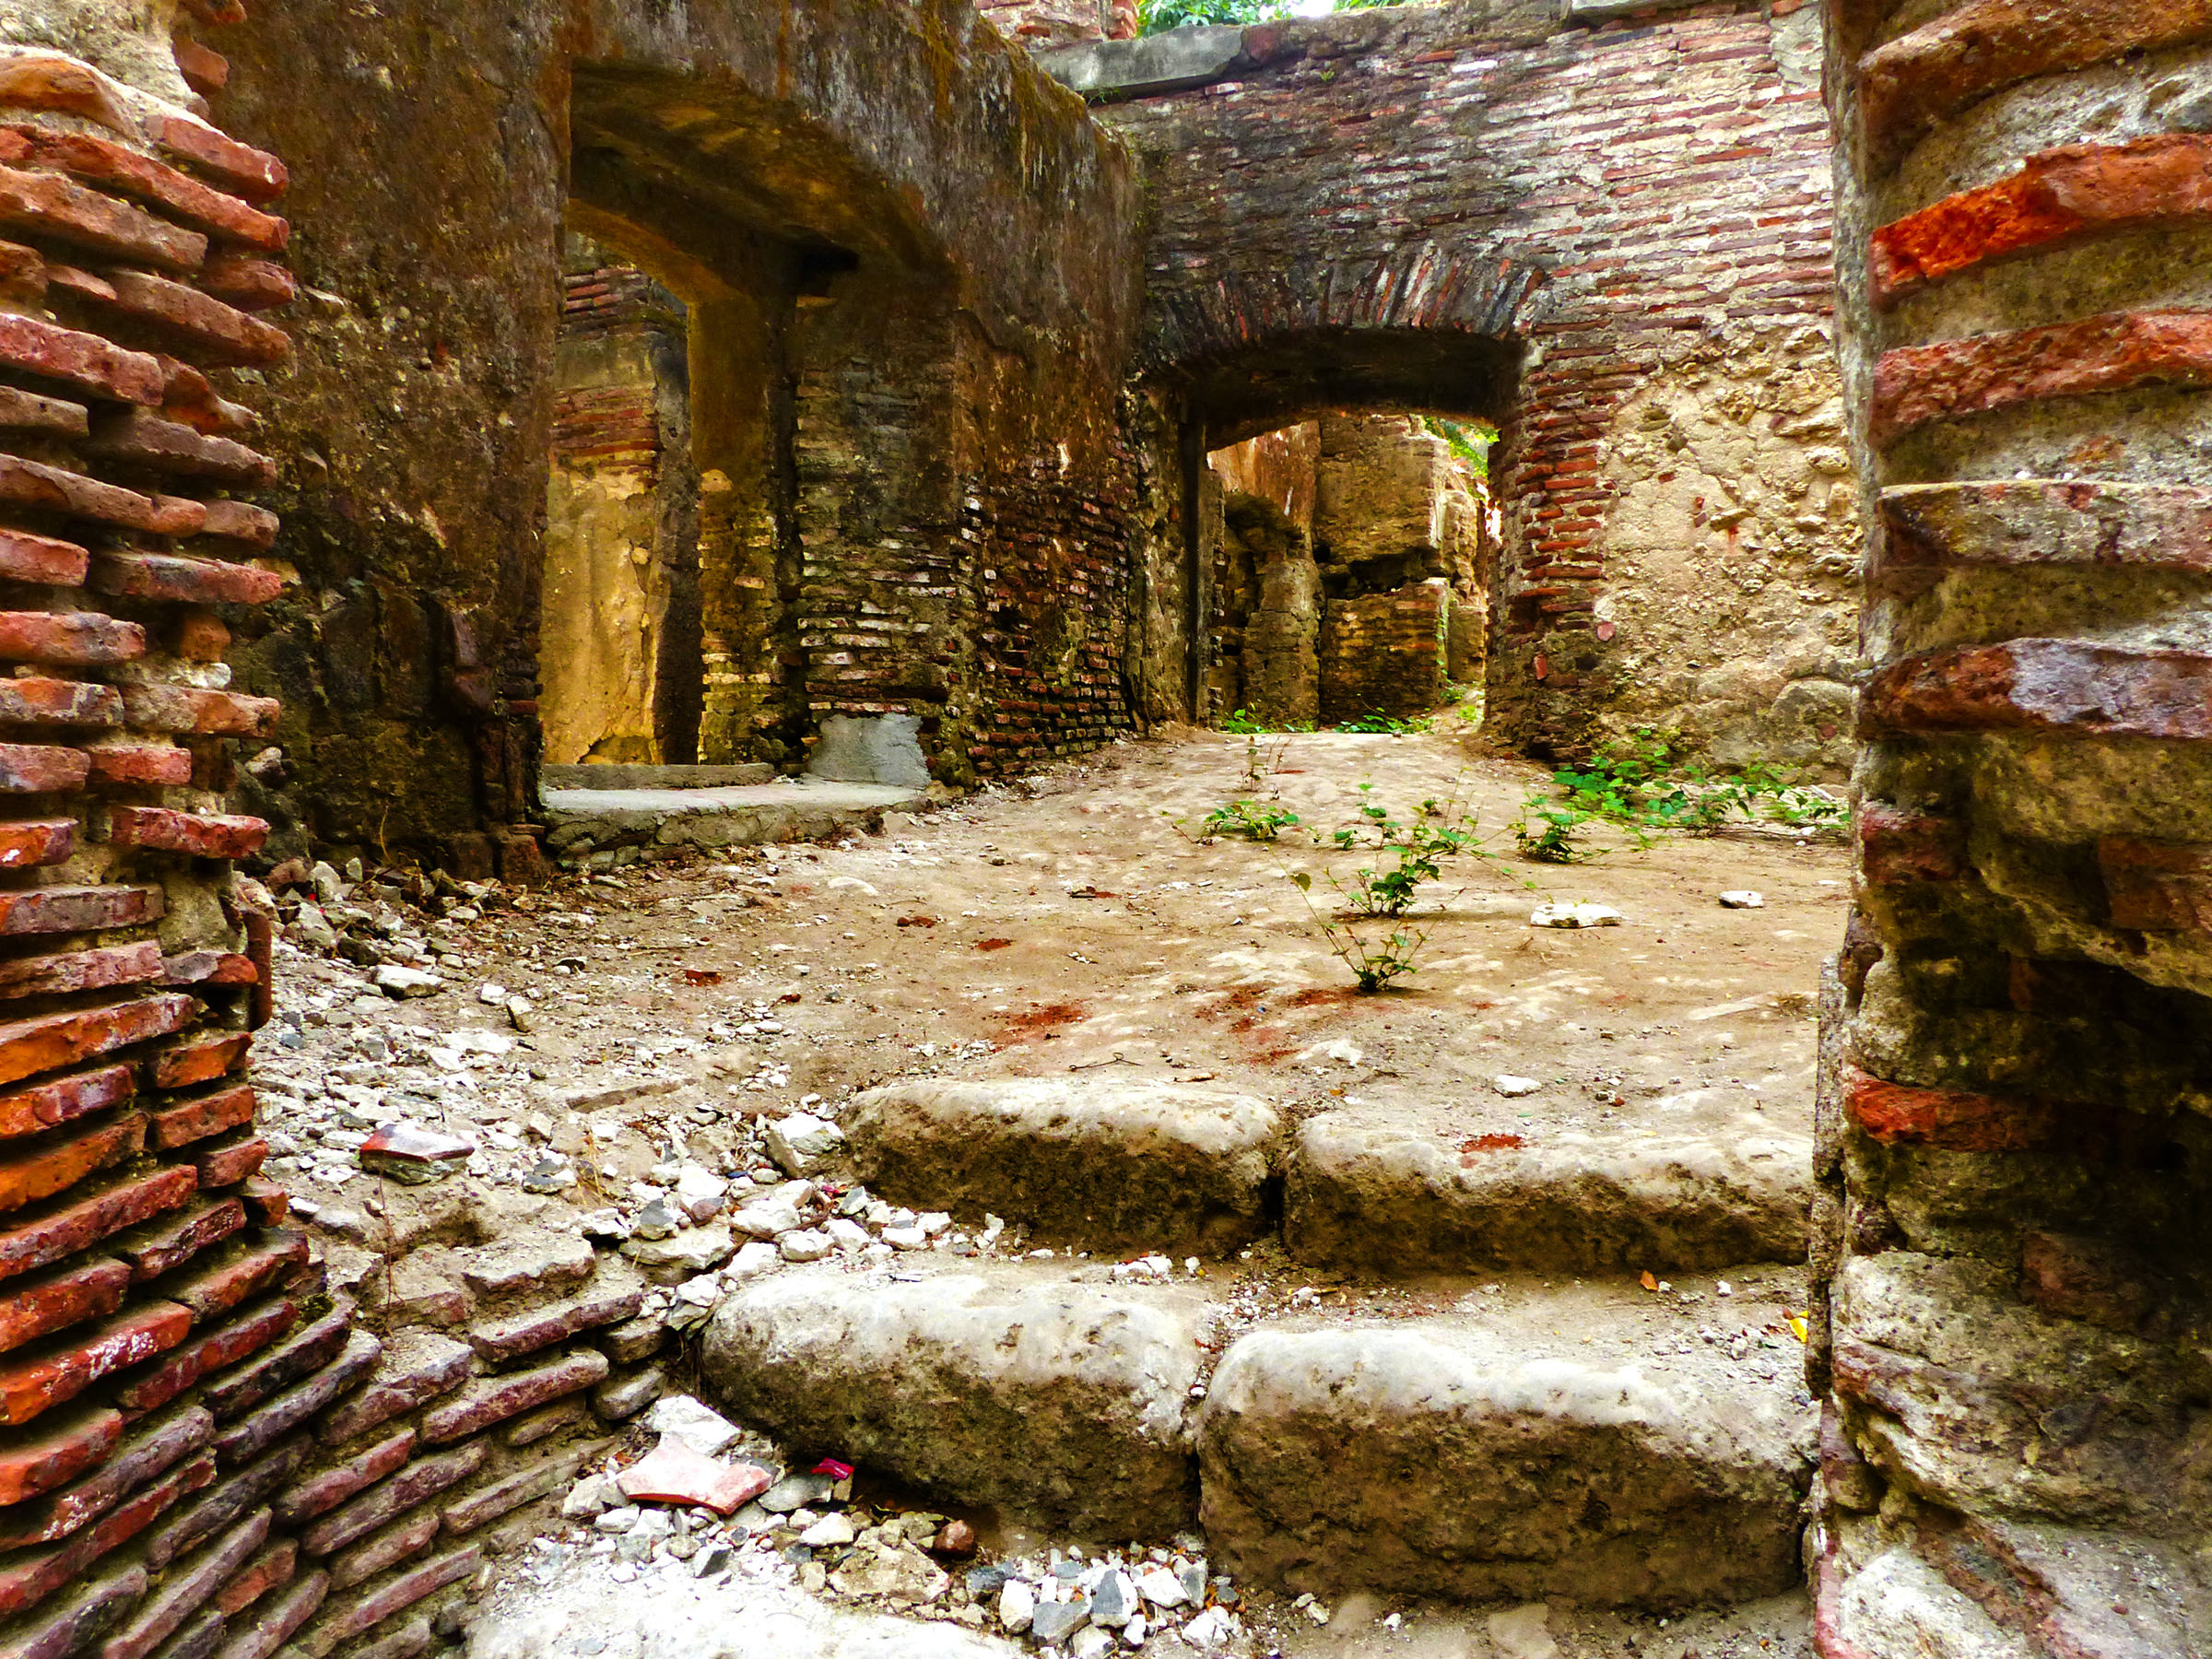
rock, wood, wall, steps, autumn, temple, ruins, monastery, bricks, history, lumixfz200, bridgecamera, philippines, ruinsofoldconventpaoay, ilocosnorte, middle ages, ancient history